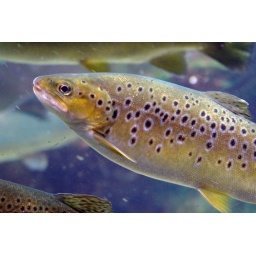
A yellow, spotted fish in a tank in the London Aquarium.